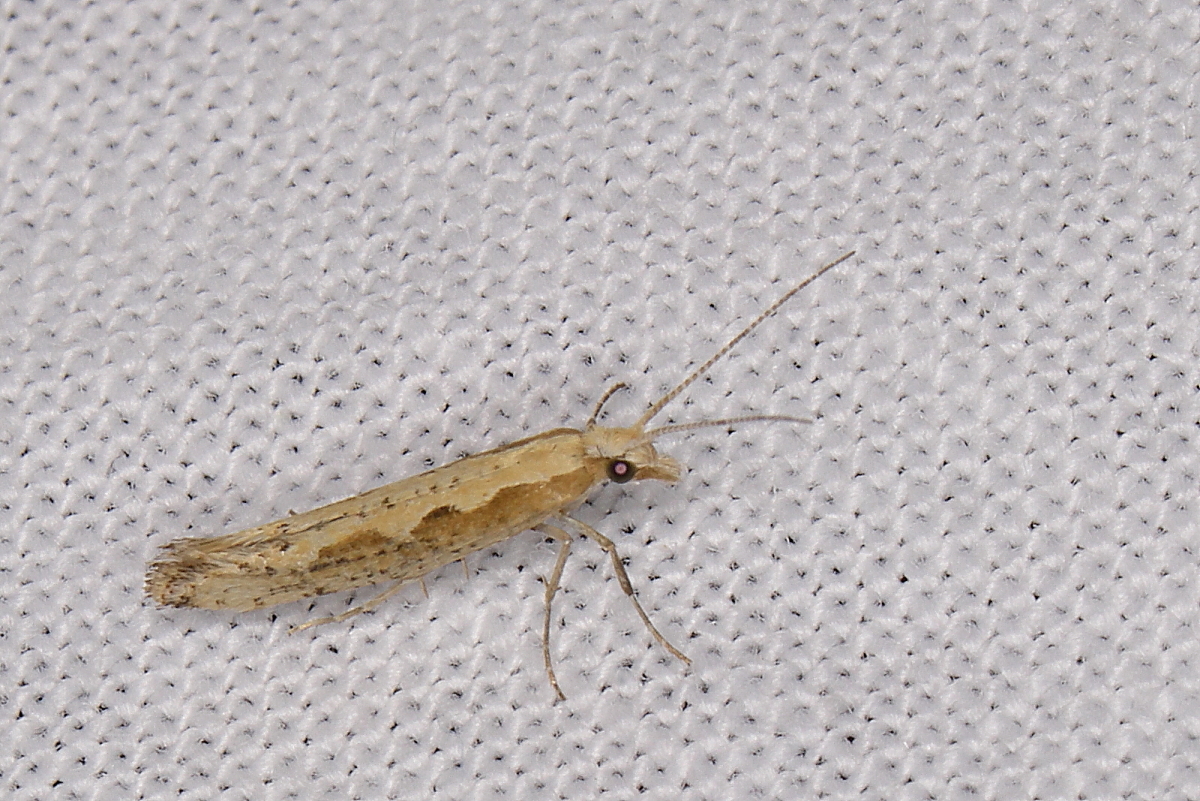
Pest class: diamondback_moth